St James's Theatre

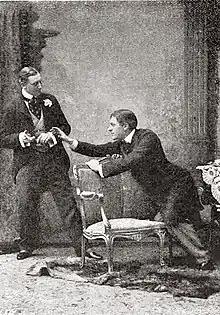
"The Importance of Being Earnest" in 1895, with Allan Aynesworth as Algernon (left) and George Alexander as Jack

In 1888 the comic singer and actor Rutland Barrington became lessee of the theatre. He recruited a talented company, giving Olga Nethersole, Julia Neilson, Allan Aynesworth and Lewis Waller their London debuts, but met financial disaster when his first two – and in the event his only – productions, "The Dean's Daughter" by Sydney Grundy and "Brantinghame Hall" by Gilbert, were both complete failures. Barrington lost £4,500, went bankrupt, and surrendered the lease in January 1889. The theatre stayed dark for the rest of the year.